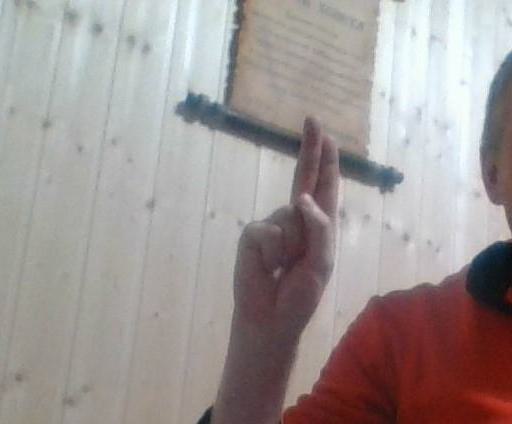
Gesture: two_up